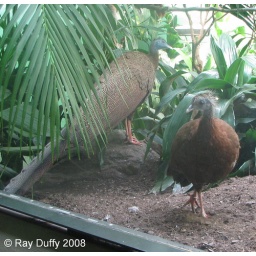
A male and female Argus Pheasant in the World of Birds exhibit at the Bronx Zoo. Photographed 07/03/08.